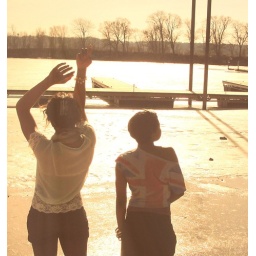
I'm the tallest girl in my family.The girl standing next to me is my TWIN!!!